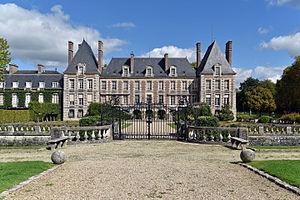
Château de Courances, Essonne, France This building is indexed in the Base Mérimée, a database of architectural heritage maintained by the French Ministry of Culture,